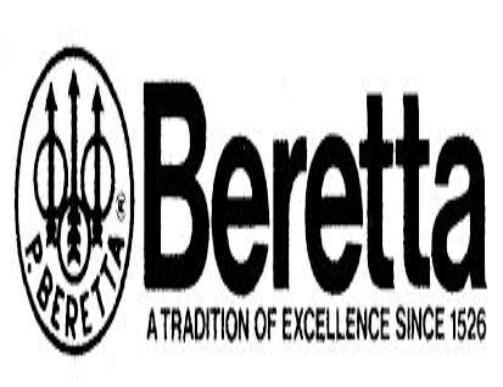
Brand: Beretta
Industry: Others